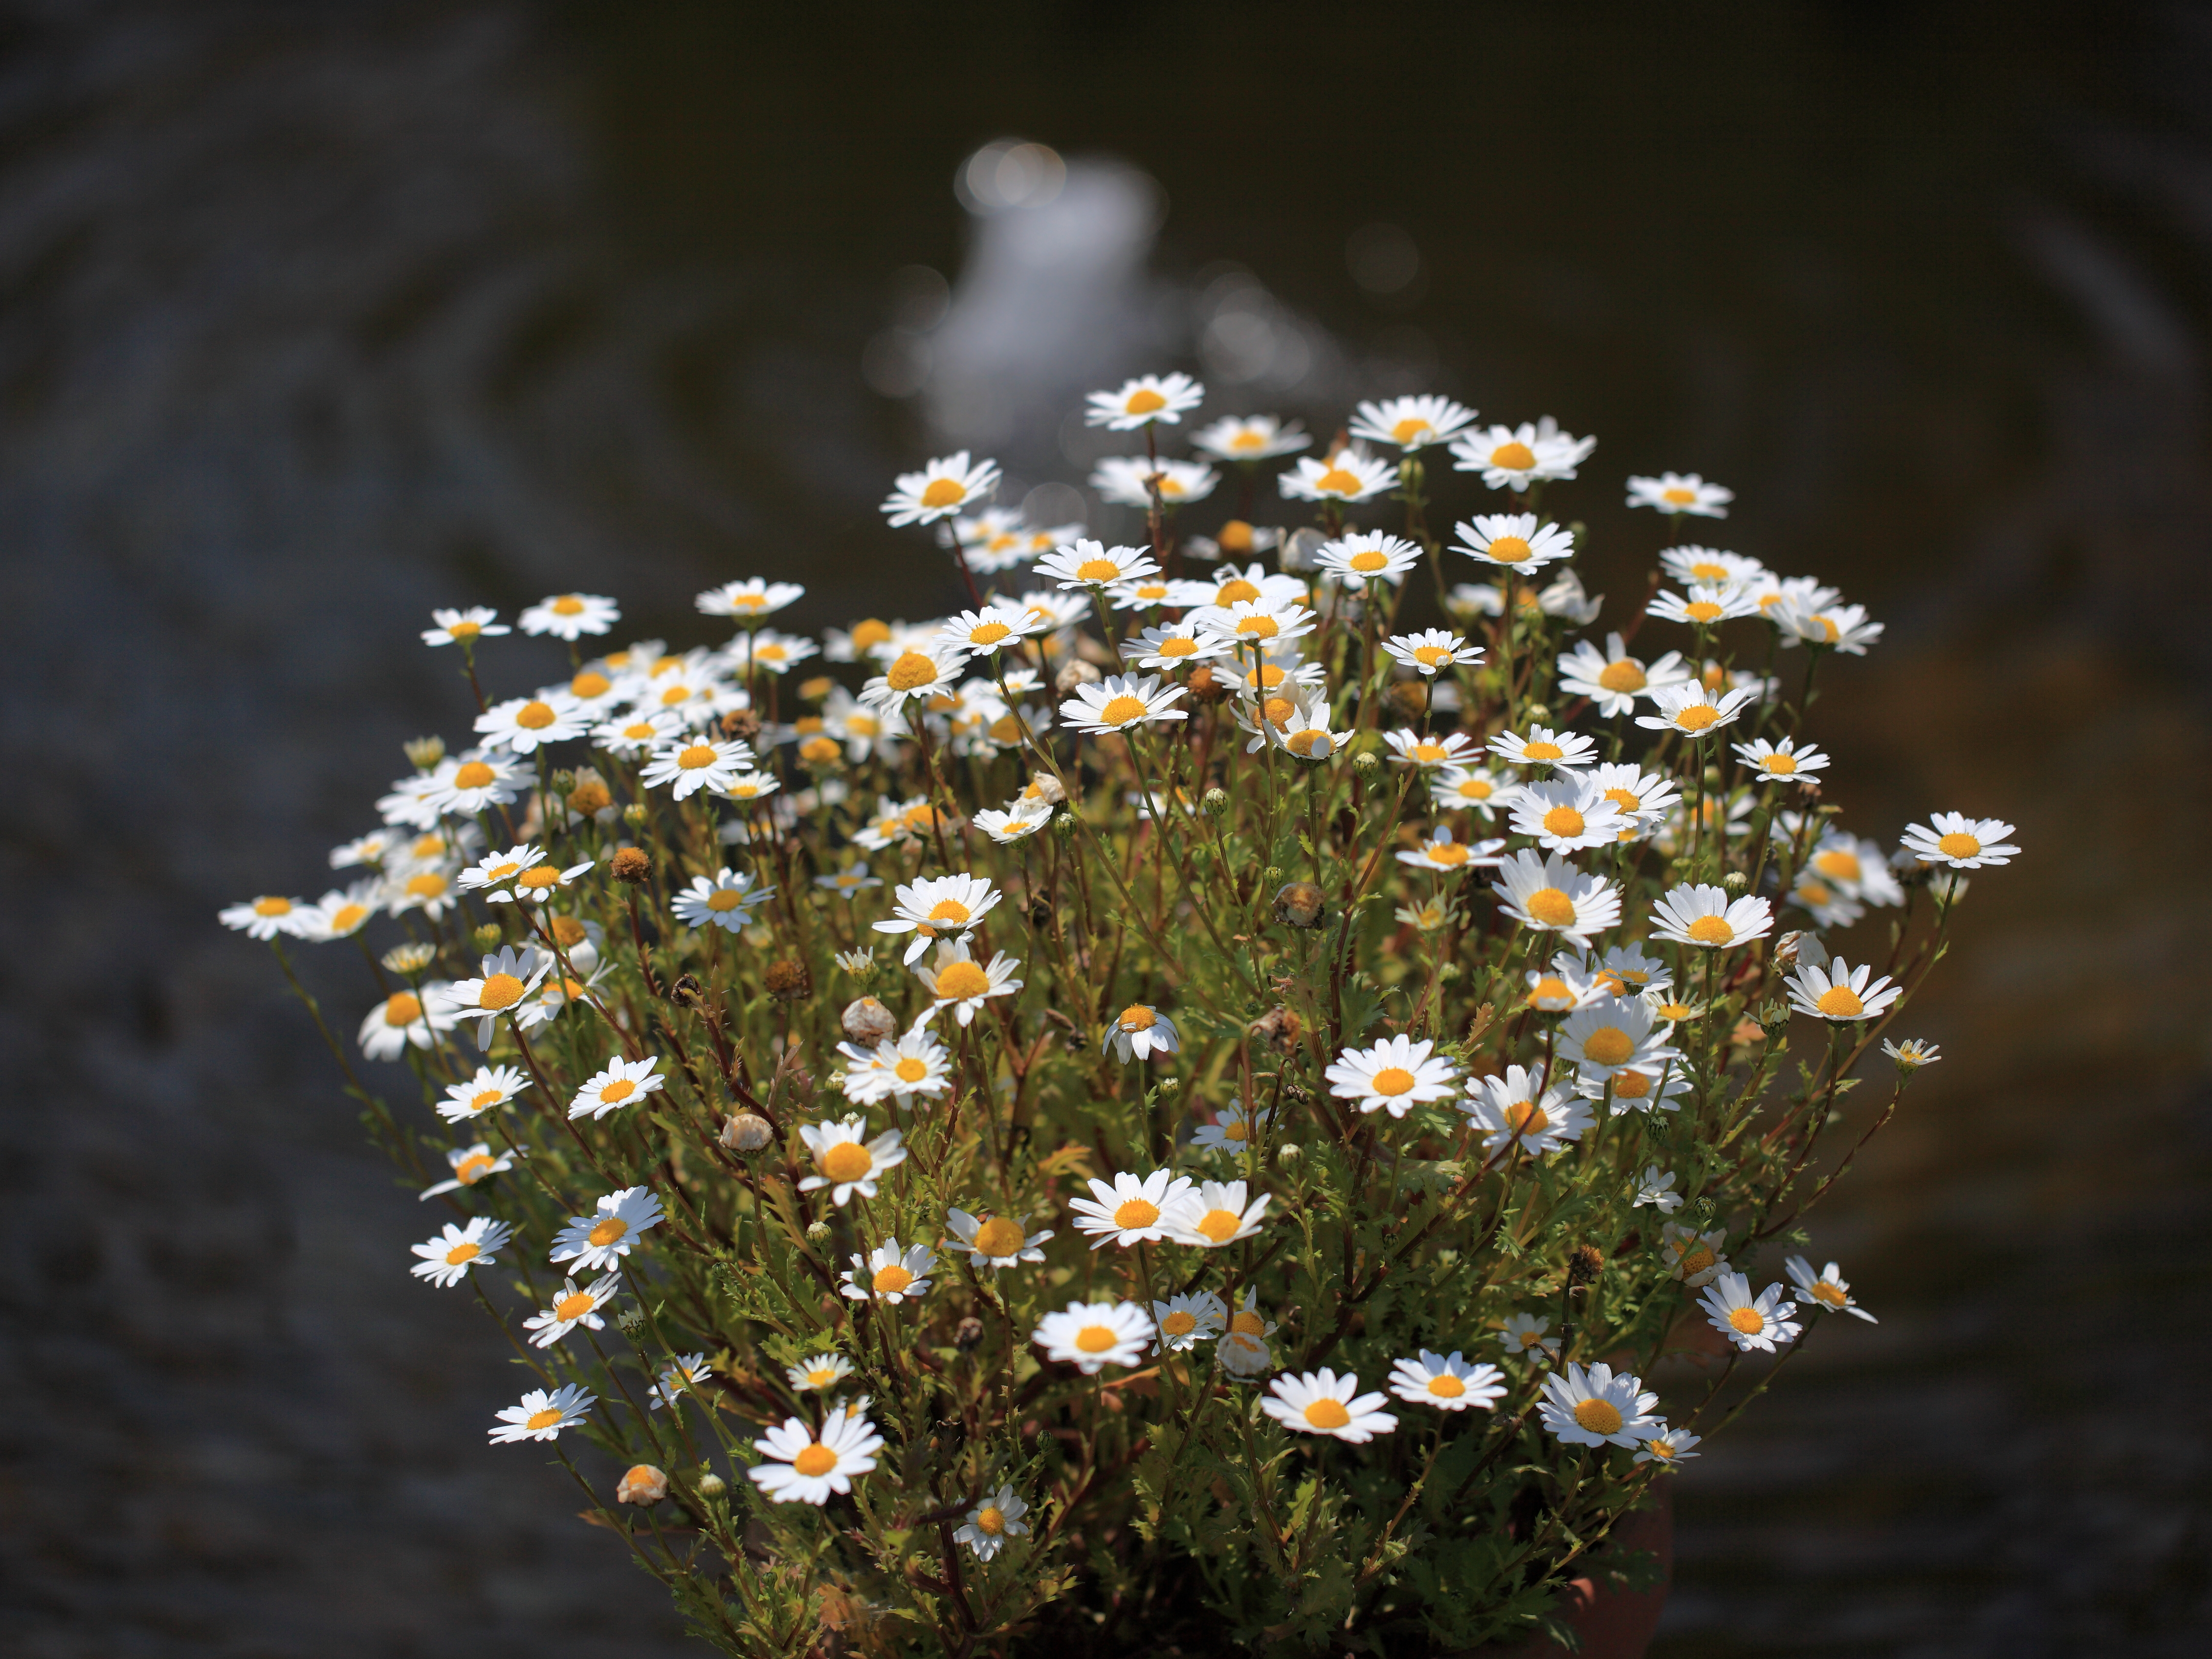
nature, branch, blossom, plant, photography, sunlight, leaf, flower, petal, daisy, green, high, autumn, botany, yellow, flora, wildflower, close up, 5d, hires, markii, hi, res, resolution, macro photography, flowering plant, daisy family, land plant, chamaemelum nobile